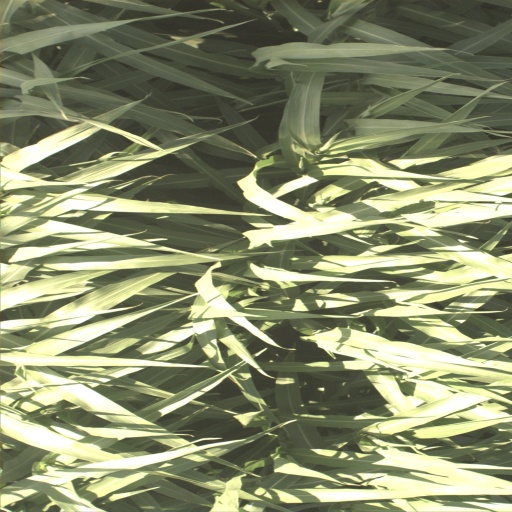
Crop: sorghum